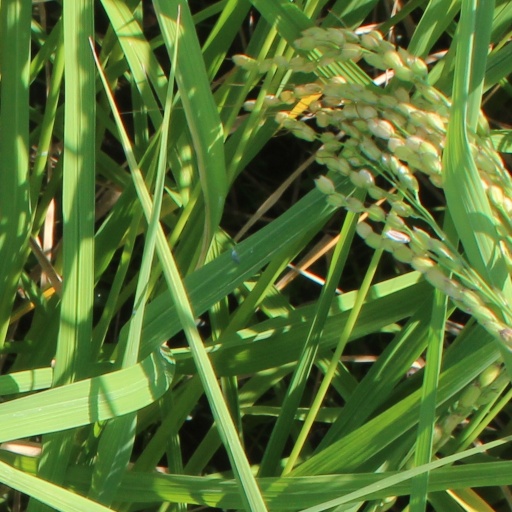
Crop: rice